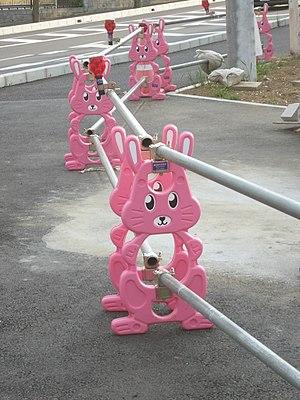
Un barrage routier est un dispositif mis en place sur une voie publique afin d'en contrôler ou d'en limiter le trafic, voire de l'interrompre totalement. Il peut être utilisé en cas de chantier sur la chaussée ou à des fins policières, militaires ou paramilitaires dans le but de contrôler les entrées et sorties d'une zone que la voie dessert. Ce dispositif peut également être utilisé à des fins revendicatives, dans le cadre d'opérations escargot par exemple.